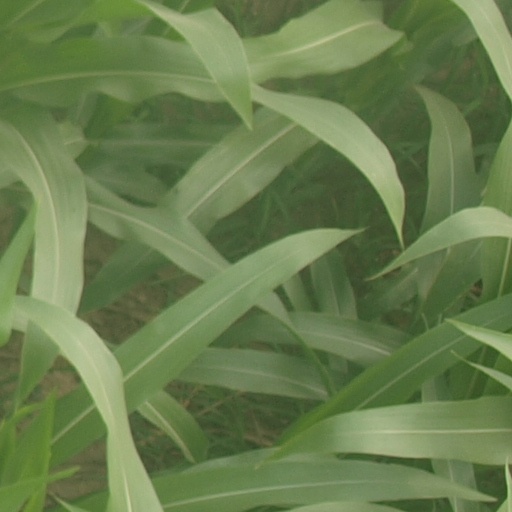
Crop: maize; corn